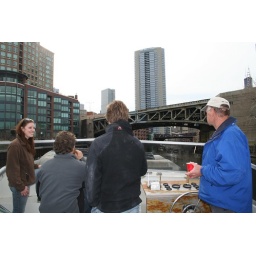
Once we were under way, we moved up to the roof of the house boat to enjoy the view.